Lioré et Olivier LeO 45

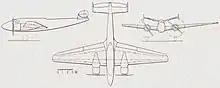
3-view drawing of the LeO 45

At the outbreak of World War II, only ten LeO 45s had been formally accepted by the French Air Force. These aircraft were issued to a front line unit to experiment with the new type in the field and flew a few reconnaissance flights over Germany, which resulted in the type's first combat loss.